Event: Nepal Earthquake
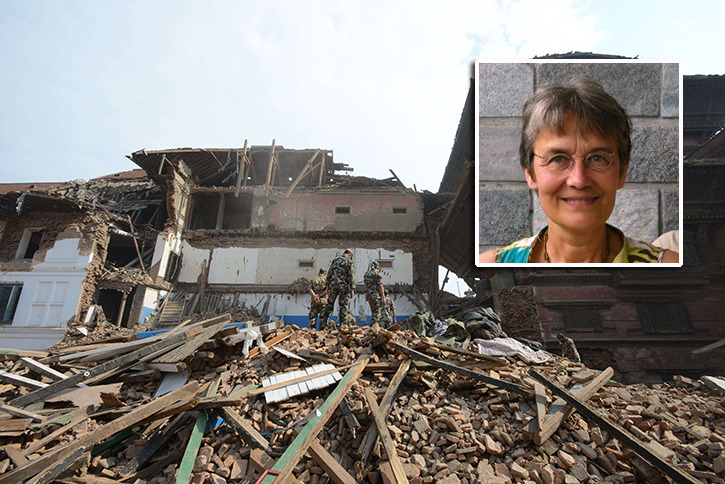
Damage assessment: damage